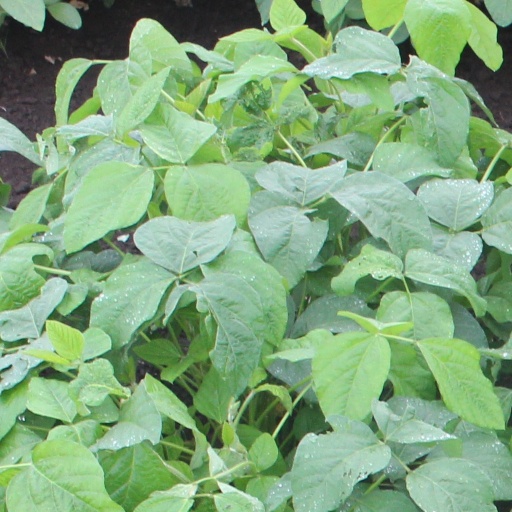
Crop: soybean